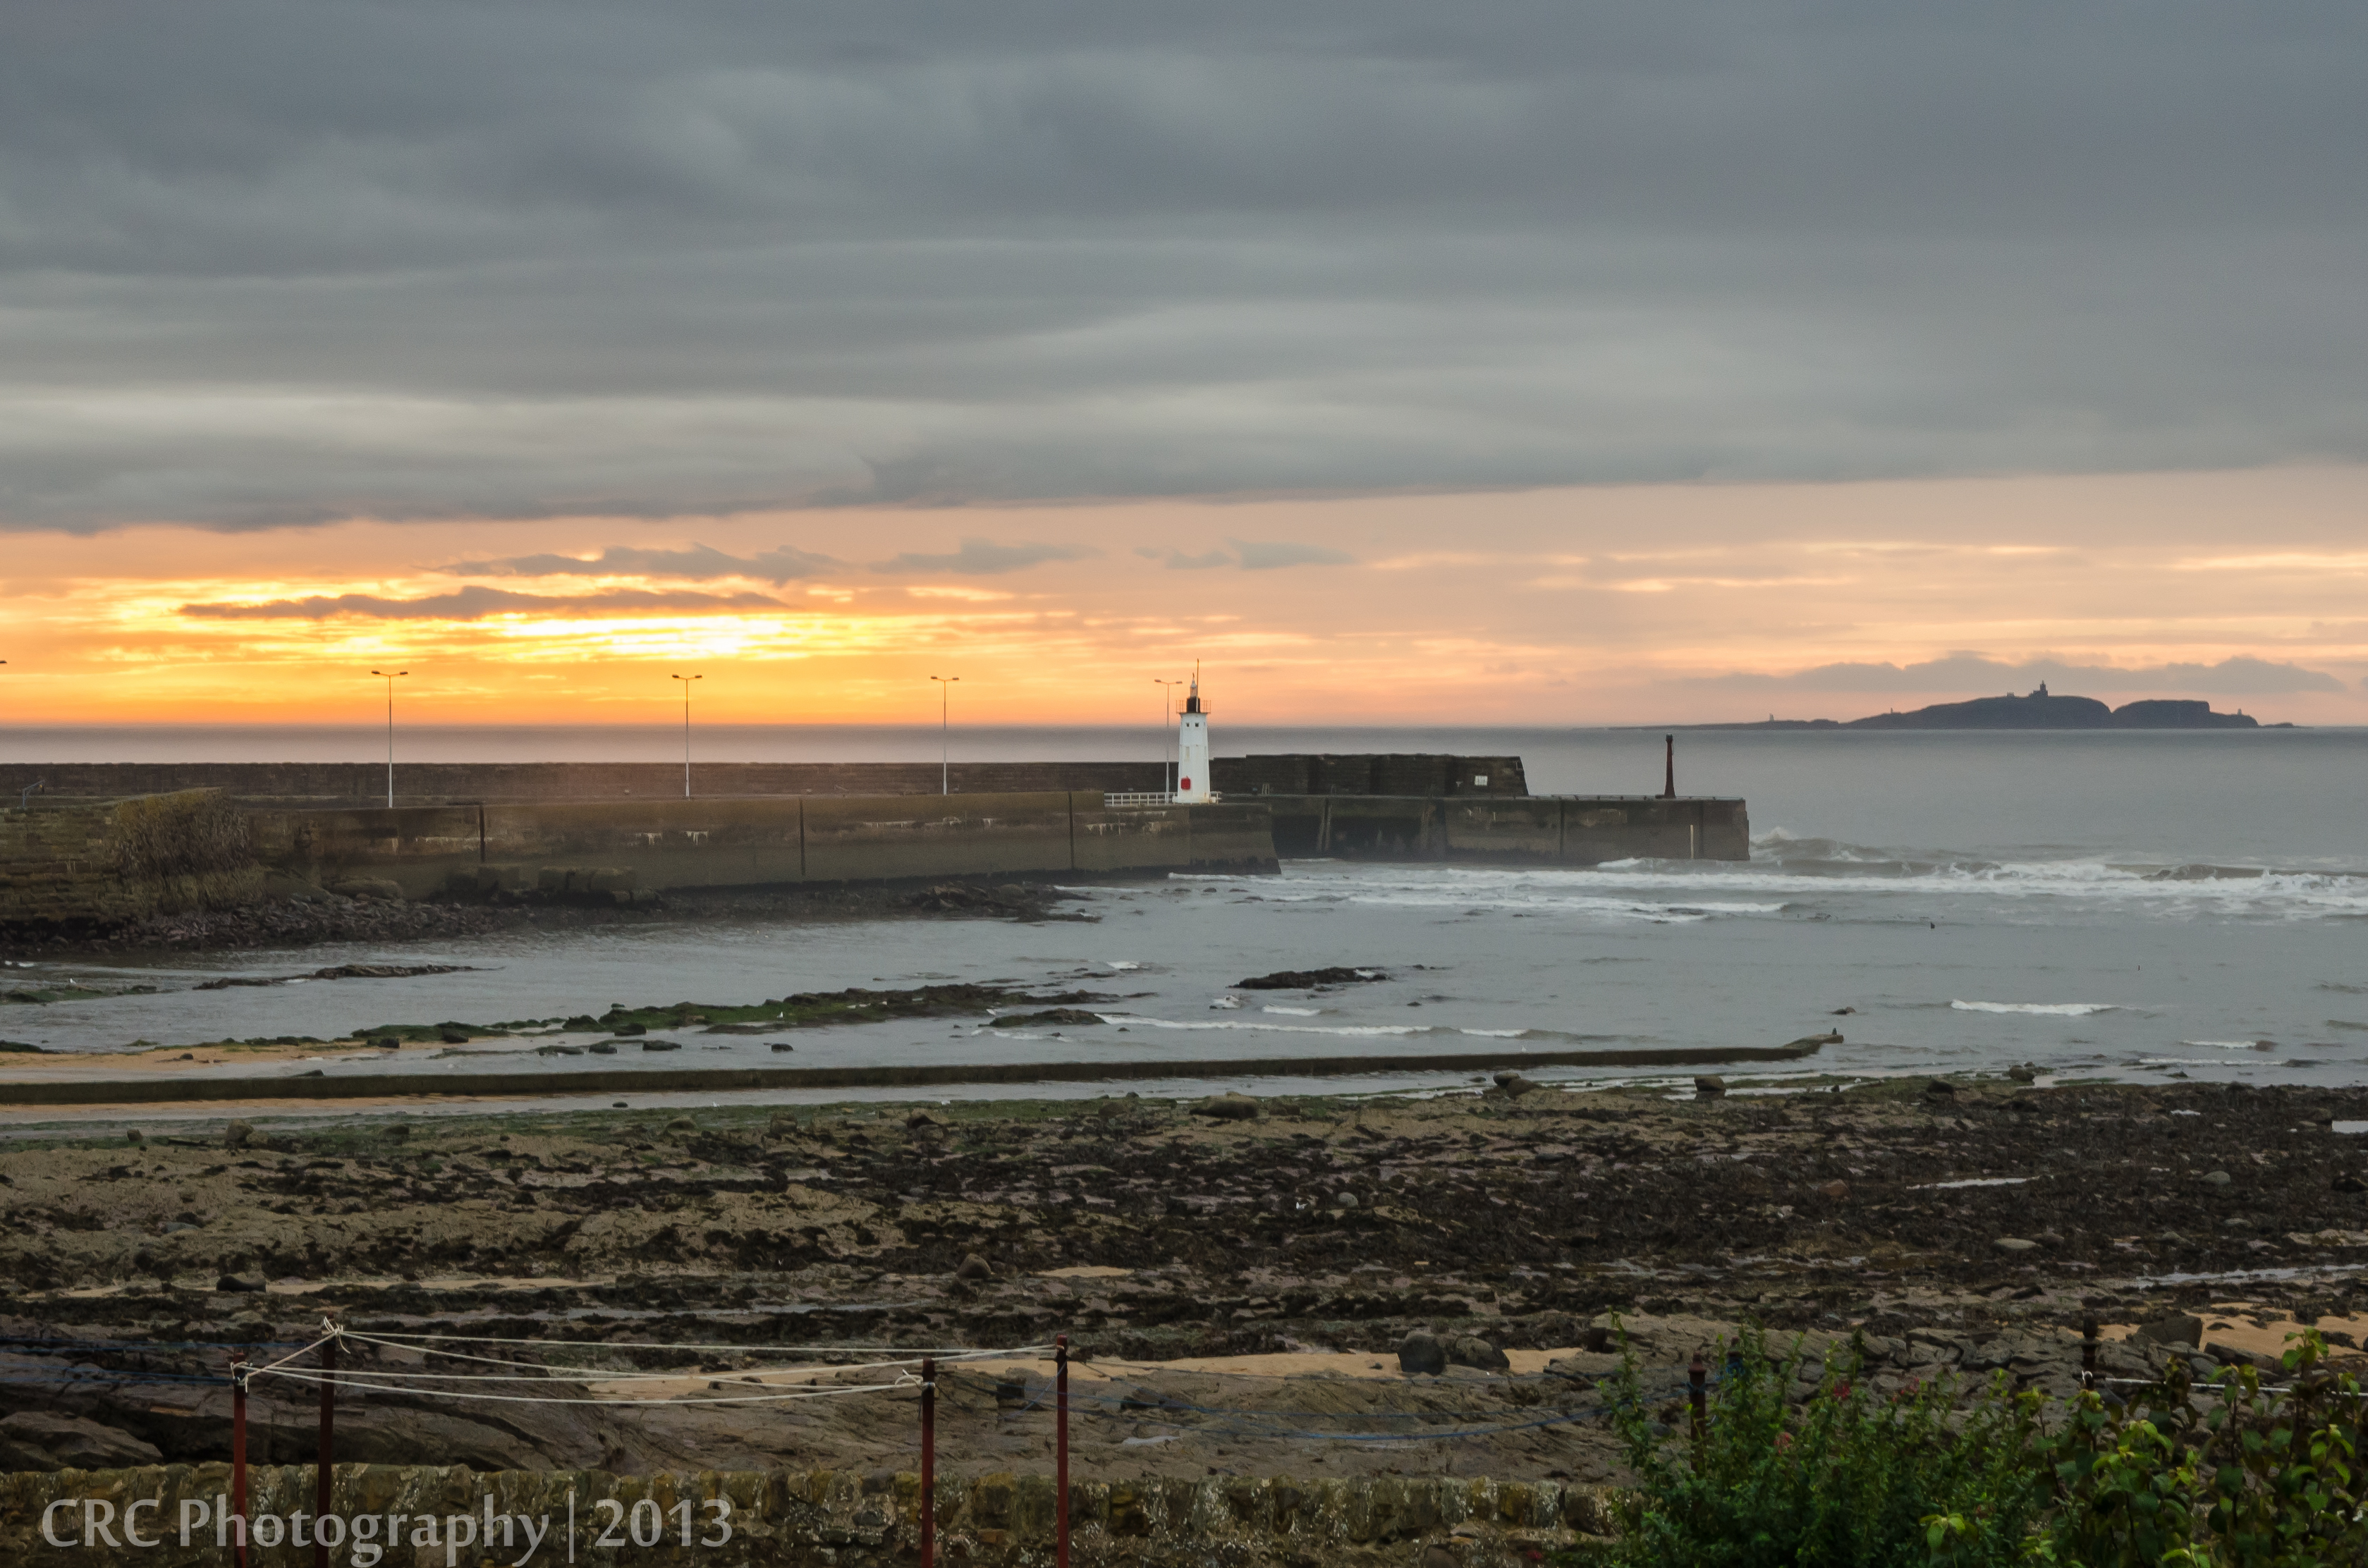
beach, sea, coast, water, sand, ocean, horizon, cloud, lighthouse, sky, sunrise, sunset, sunlight, morning, shore, wave, dawn, dusk, evening, reflection, tower, bay, body of water, rocks, cape